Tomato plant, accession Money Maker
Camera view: horizontal (90 deg, fisheye); turntable rotation: 90 degrees
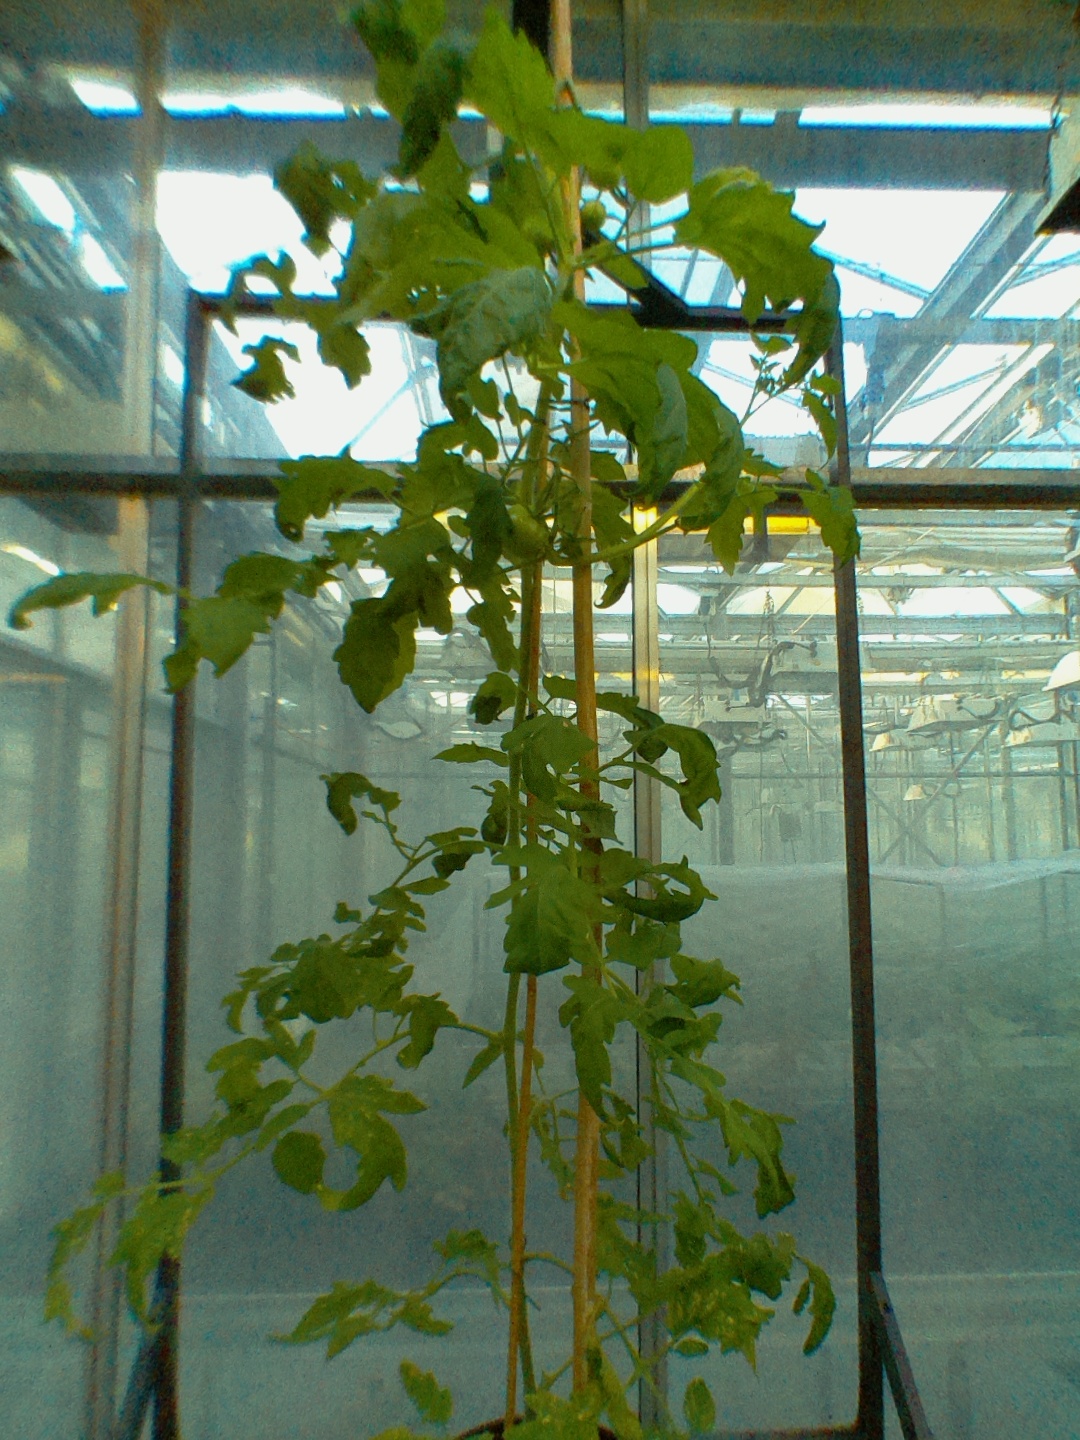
BBCH growth stage 72: 20%-30% of final fruit size